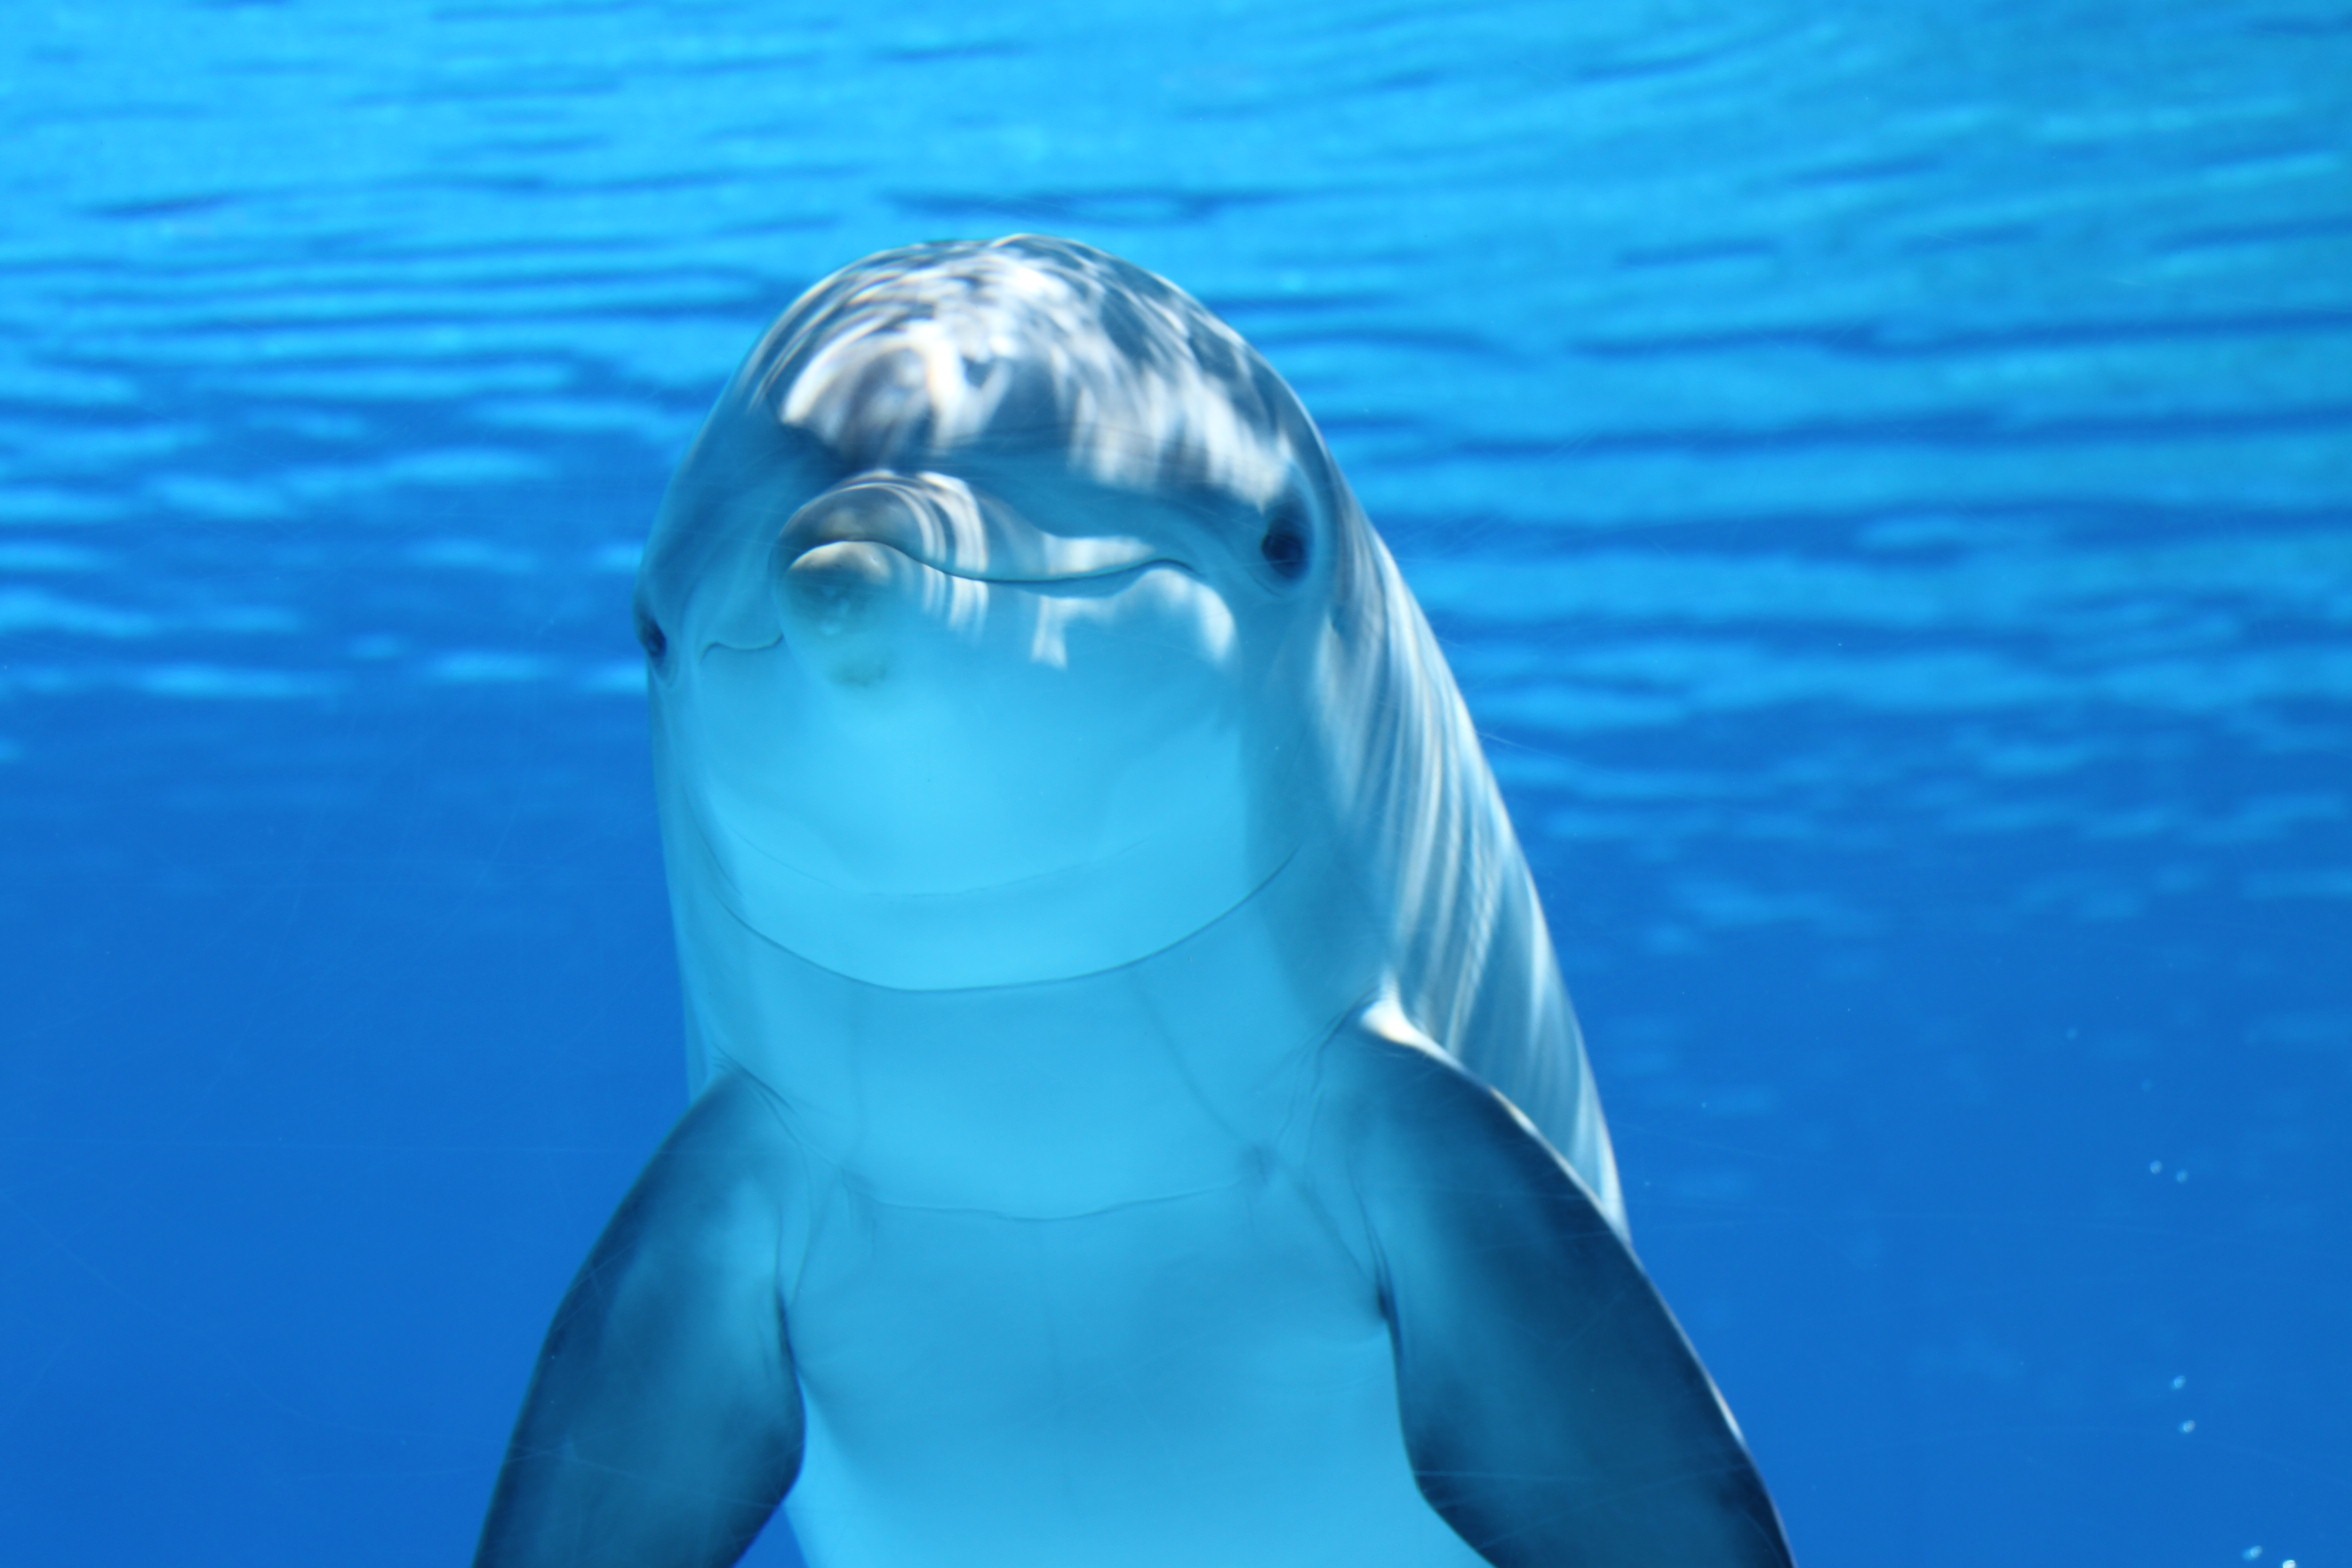
sea, water, ocean, wave, diving, underwater, biology, mammal, fish, sunny, vertebrate, whale, dolphin, marine mammals, marine mammal, killer whale, marine biology, whales dolphins and porpoises, common bottlenose dolphin